Hair twists

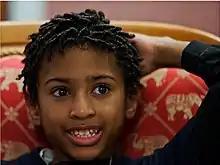
Short twists worn by a young boy

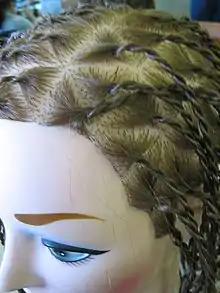
Two-stranded twists demonstrated on a hairstylist's mannequin

Hair twists, flat twists, or mini-twists, are a hairstyle popular with Afro-textured hair around the world, and sometimes with other hair textures. The style is achieved by dividing the hairs into several sections, twisting strands of hair, then twisting two twisted strands around one another. They can also be created with one strand of hair at a time, with a comb. They are not to be confused with larger, longer dreadlocks, (or "locs").